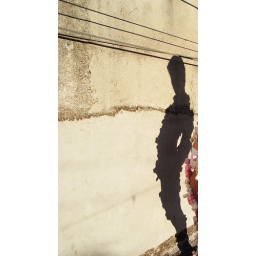
Beautiful Lula Chapman at my house roof in Oaxaca, mexico. 2009